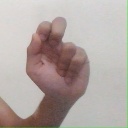
अक्षर: ढ